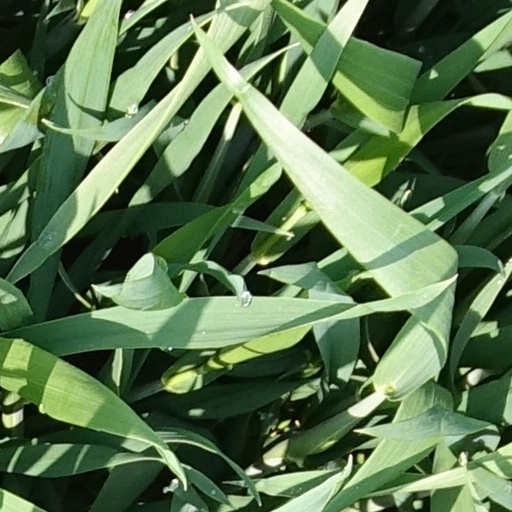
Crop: wheat